Duet (Star Trek: Deep Space Nine)

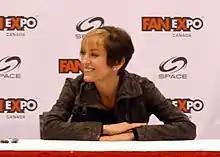
Nana Visitor stars as the Bajoran officer Kira Nerys

The episode was written by Peter Allan Fields, based on a story by Lisa Rich and Jeane Carrigan-Fauci. The director of the episode is James L. Conway.